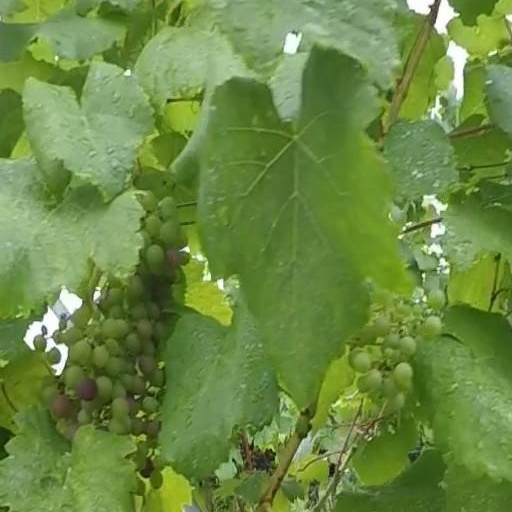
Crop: grape